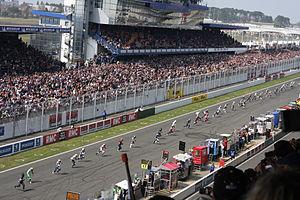
Un départ arrêté est un départ de course, notamment en sports mécaniques, dans lequel toutes les concurrents sont arrêtés.